Noman Naeem

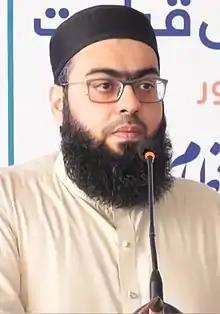
Noman Naeem in 2021

Noman Naeem (27 April 1983) is a Pakistani Islamic scholar and writer who serves as the chancellor of Jamia Binoria since 23 June 2020.